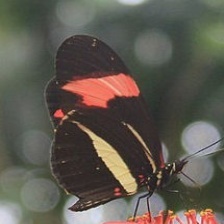
Species: RED POSTMAN
Butterfly family (ImageNet category): monarch